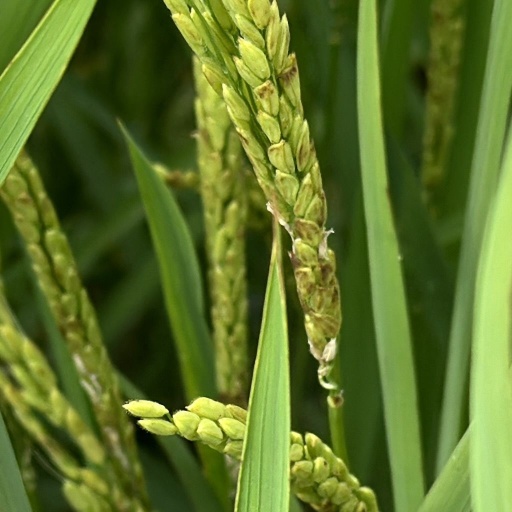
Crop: rice